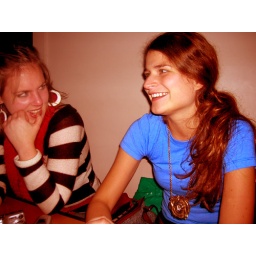
notice Lisa's lion medallion that we found at a jehovah's witness flea market earlier in the day.